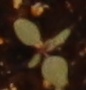
Label: Redroot Pigweed